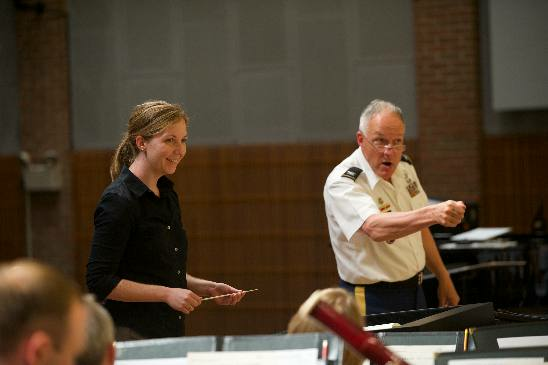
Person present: Yes